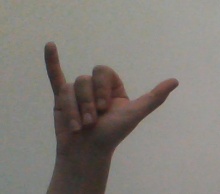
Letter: ya